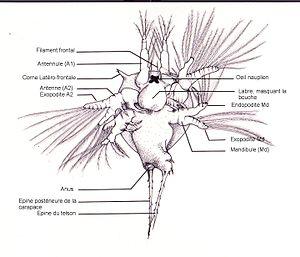
Dessin d'un nauplius de cirripède
La larve nauplius est la larve la plus simple libérée lors de l’éclosion des œufs chez les crustacés. Cette forme larvaire s’observe dans toutes les classes, soit sous forme libre soit comme étape parfaitement identifiable du développement embryonnaire. Dans l’ordre de décapodes, les crustacés les plus familiers, la larve nauplius ne s’observe que chez les crevettes pénéides des mers chaudes.